Oval Office

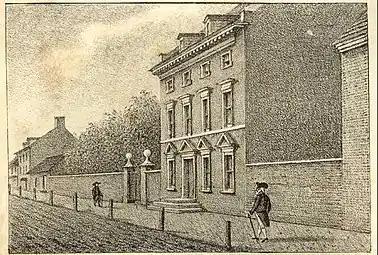
President's House, Philadelphia. George Washington's bow window (not depicted) is echoed in the shape of the Oval Office.

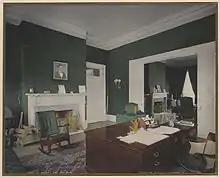
Theodore Roosevelt Executive Office and Cabinet Room, 1904

The Oval Office is the formal working space of the president of the United States. Part of the Executive Office of the President of the United States, it is in the West Wing of the White House, in Washington, D.C.